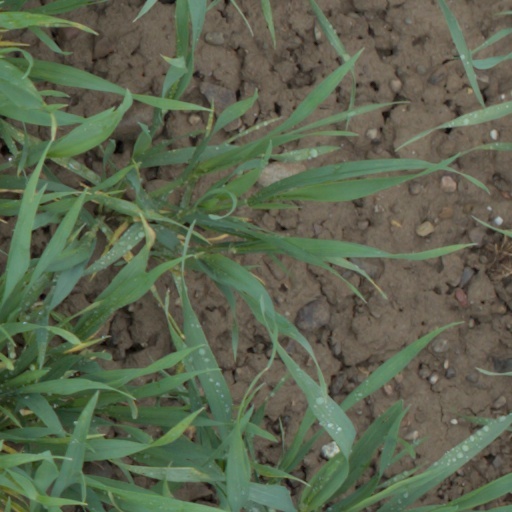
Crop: wheat